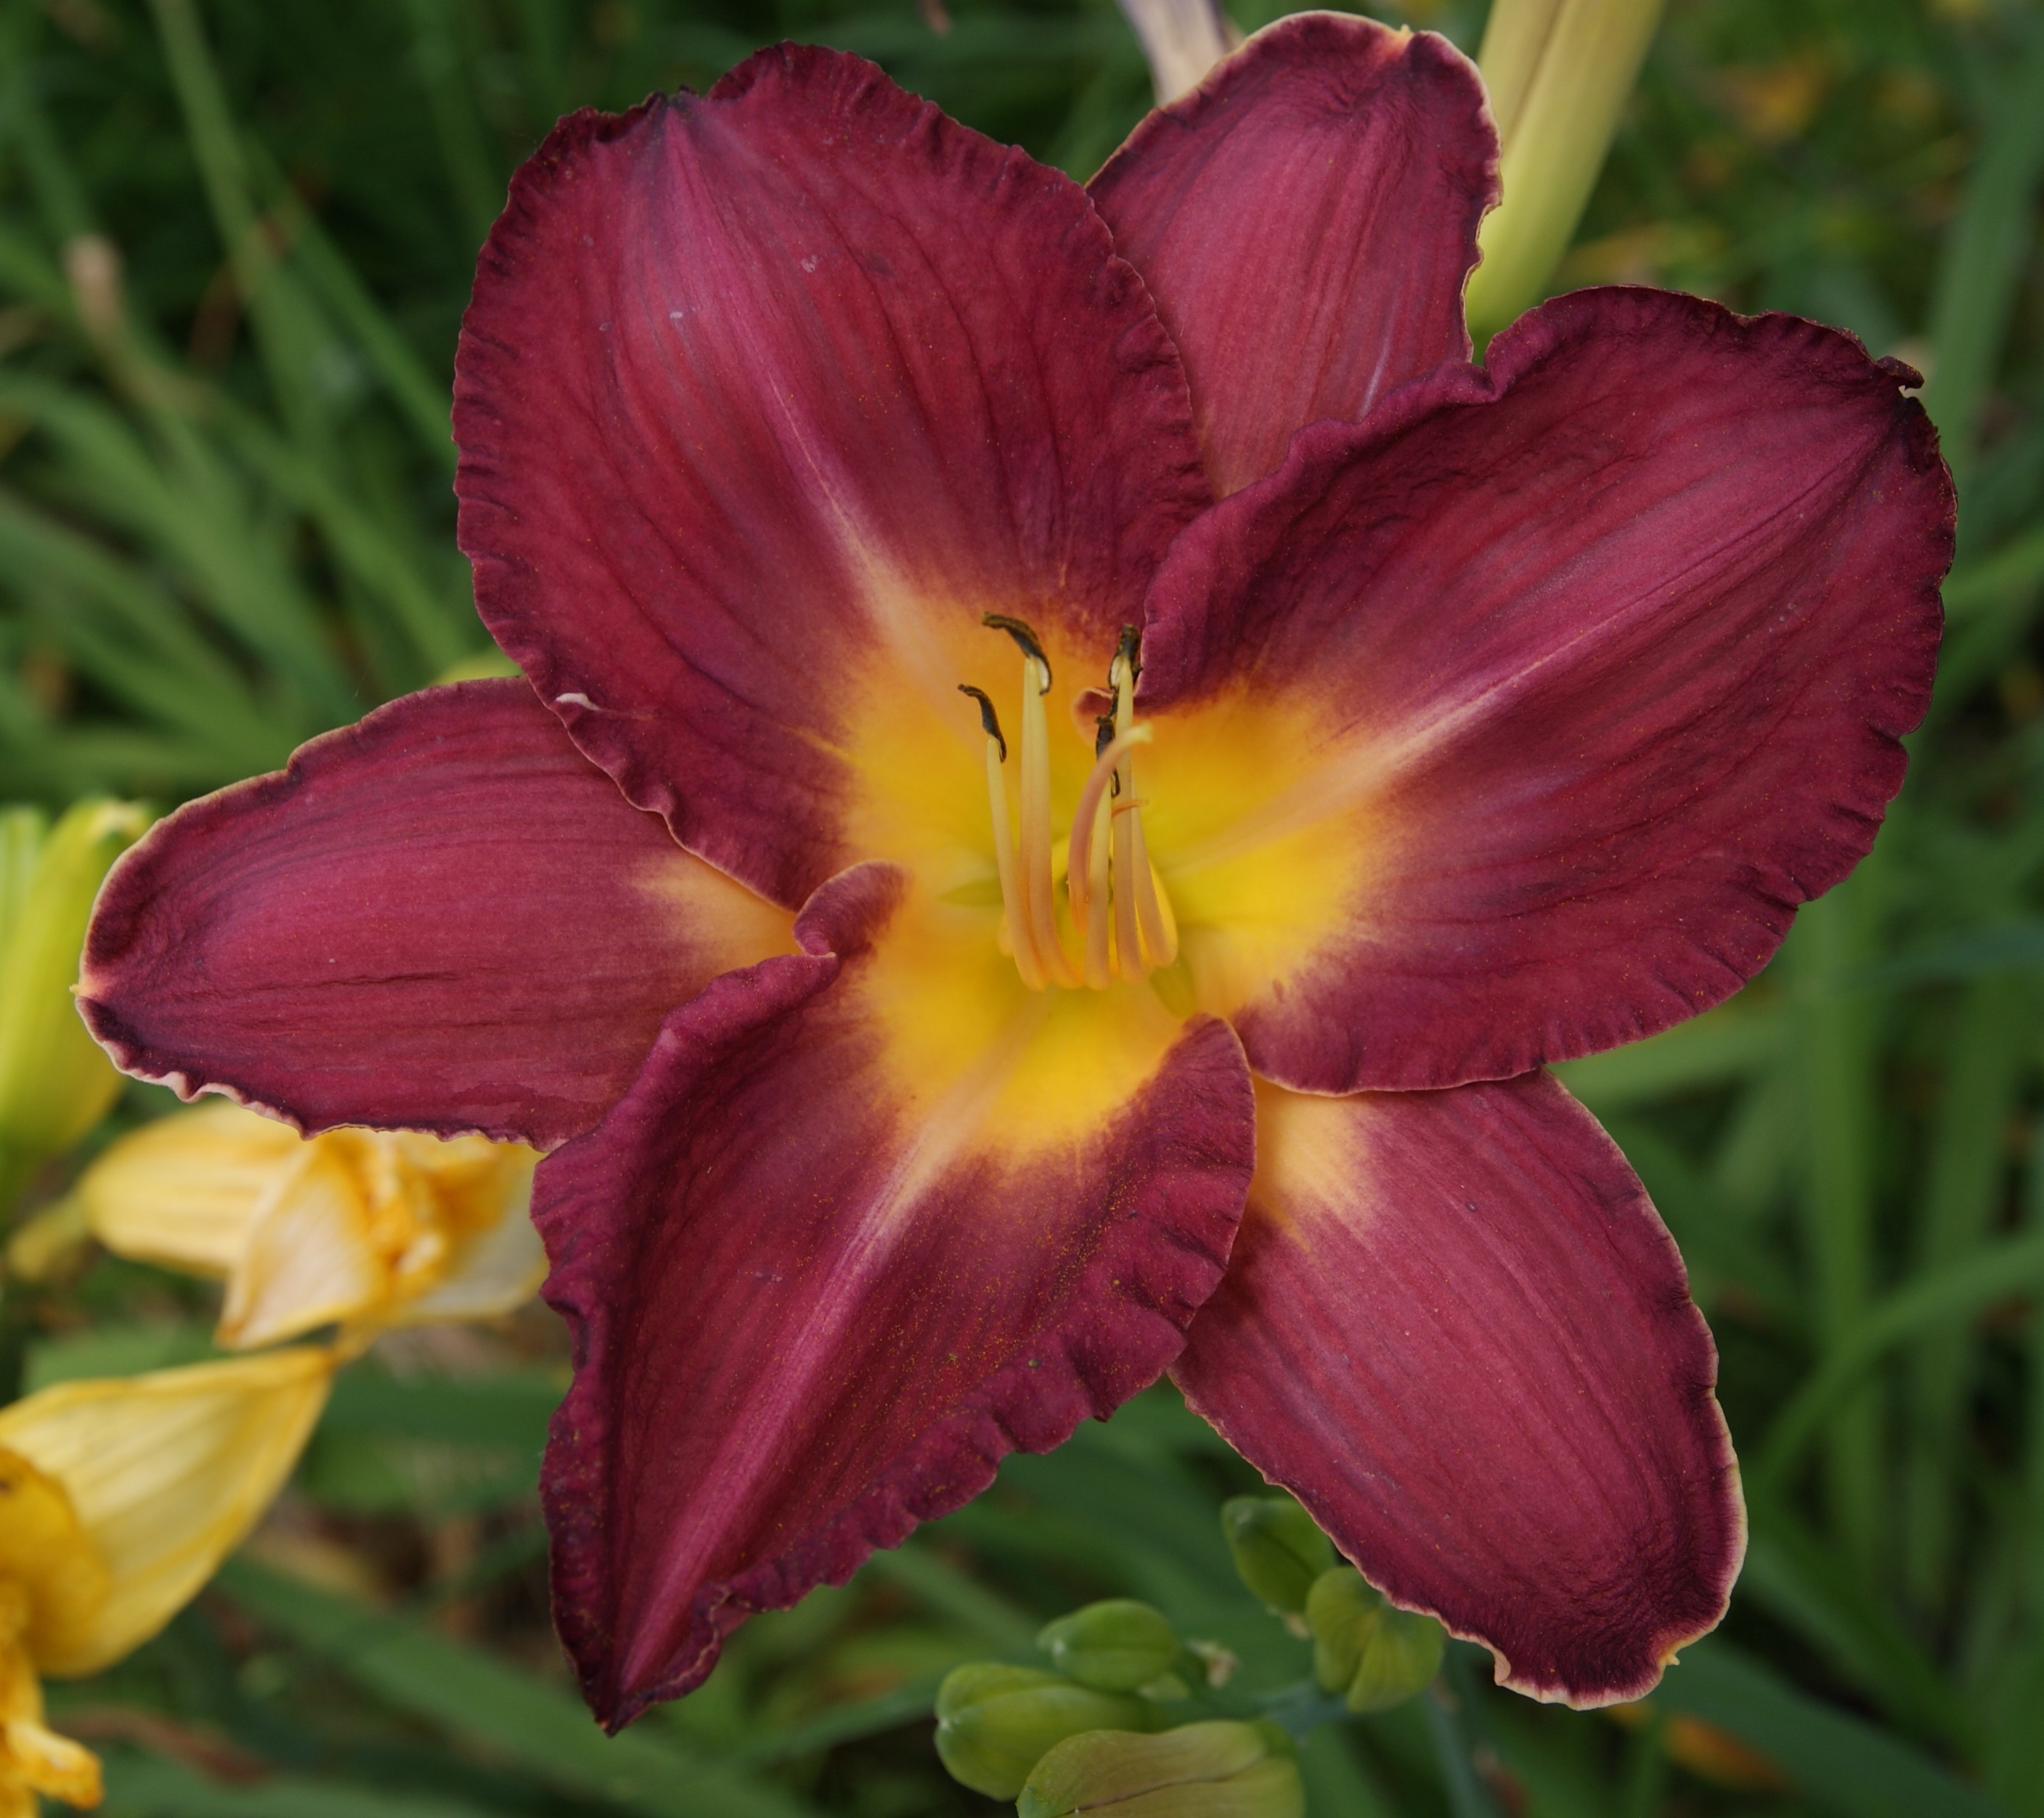
nature, blossom, plant, flower, petal, bloom, summer, garden, pink, close, lily, flower garden, daylily, macro photography